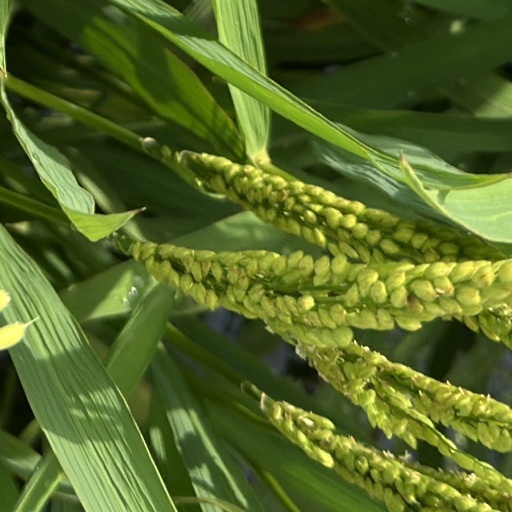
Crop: rice